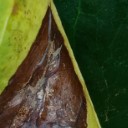
Label: Phoma